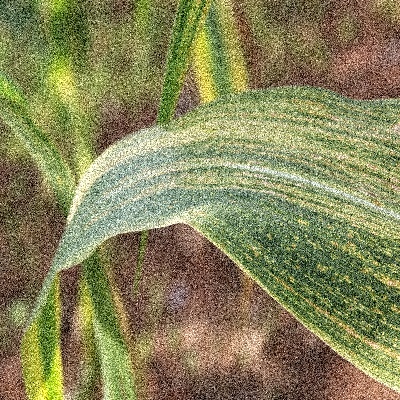
Label: Corn_(Maize)___Maize_Streak_Virus